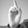
ASL letter: D